Mandinka people

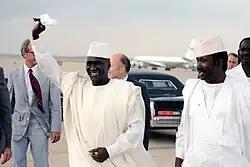
Ahmed Sékou Touré, the President of Guinea from 1958 to 1984

The kora has become the hallmark of traditional Mandinka musicians. The kora with its 21 strings is made from half a calabash, covered with cow's hide fastened on by decorative tacks. The kora has sound holes in the side which are used to store coins offered to the praise singers, in appreciation of their performance. The praise singers are called "jalibaa" or "jalolu" in Mandinka.